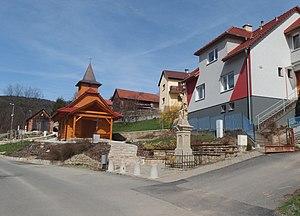
Podhradí est une commune du district et de la région de Zlín, en République tchèque. Sa population s'élevait à 203 habitants en 2018.